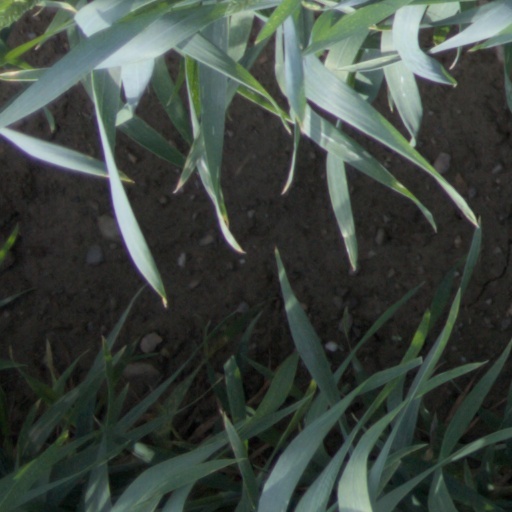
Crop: wheat